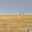
Label: plain